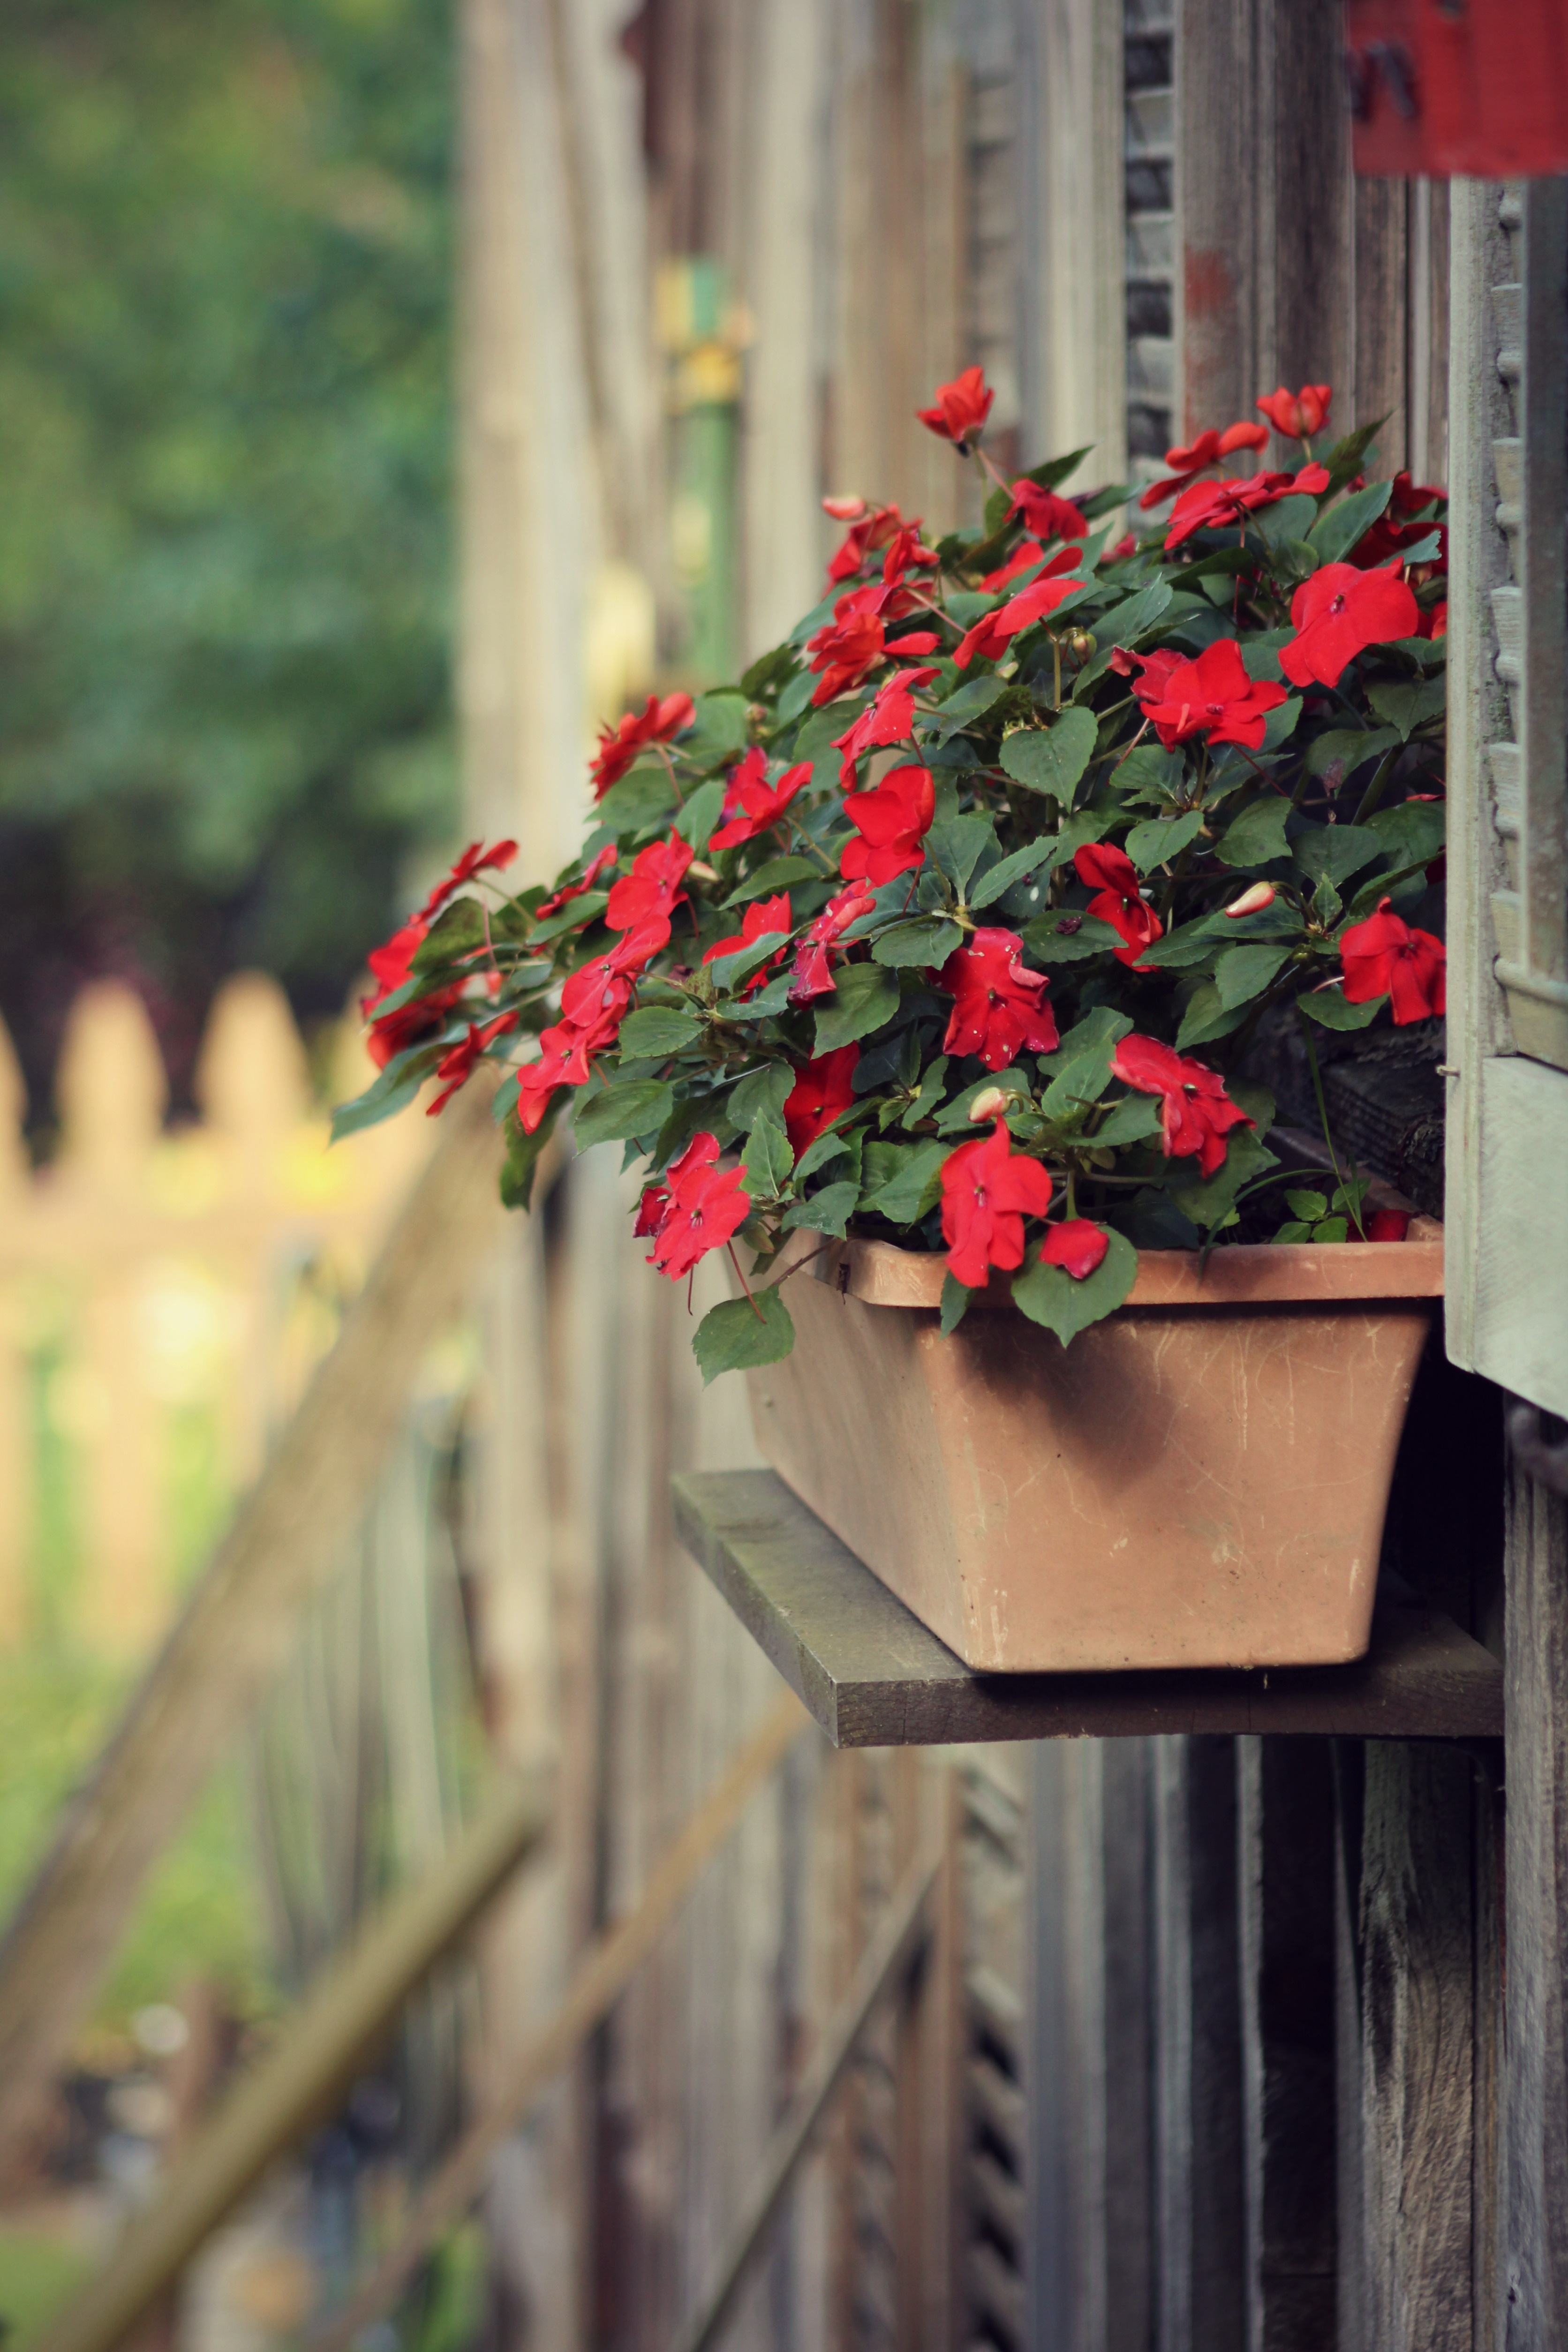
tree, nature, plant, sunlight, leaf, flower, barn, rustic, spring, green, red, color, autumn, botany, box, garden, flora, season, landscaping, shrub, wooden, flowering plant, land plant